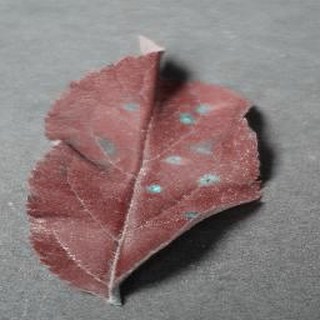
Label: apple_cedar_apple_rust